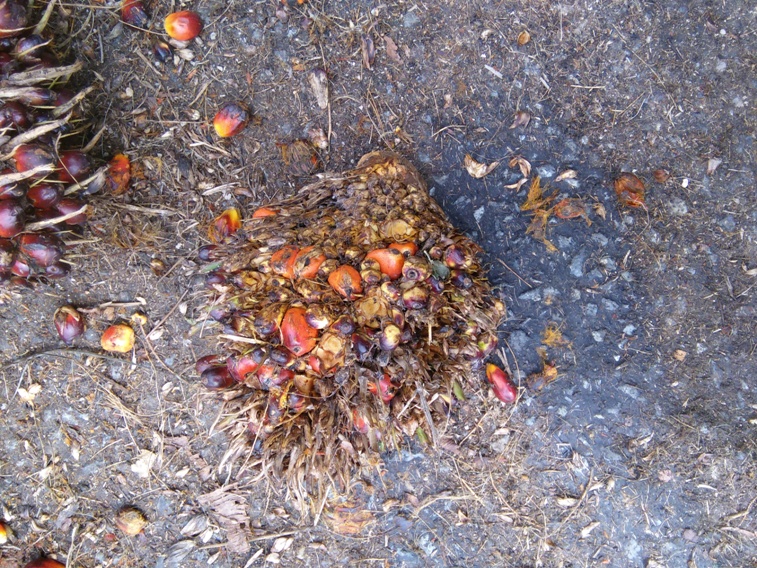
Ripeness: Overripe